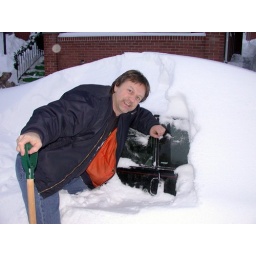
Me clearing-off my car in front of mom's house on Fourth Street in Pottstown.